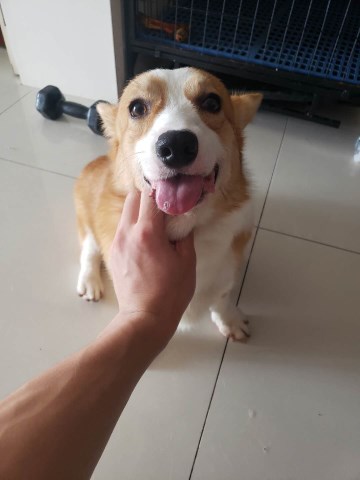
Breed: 2909-n000116-Cardigan